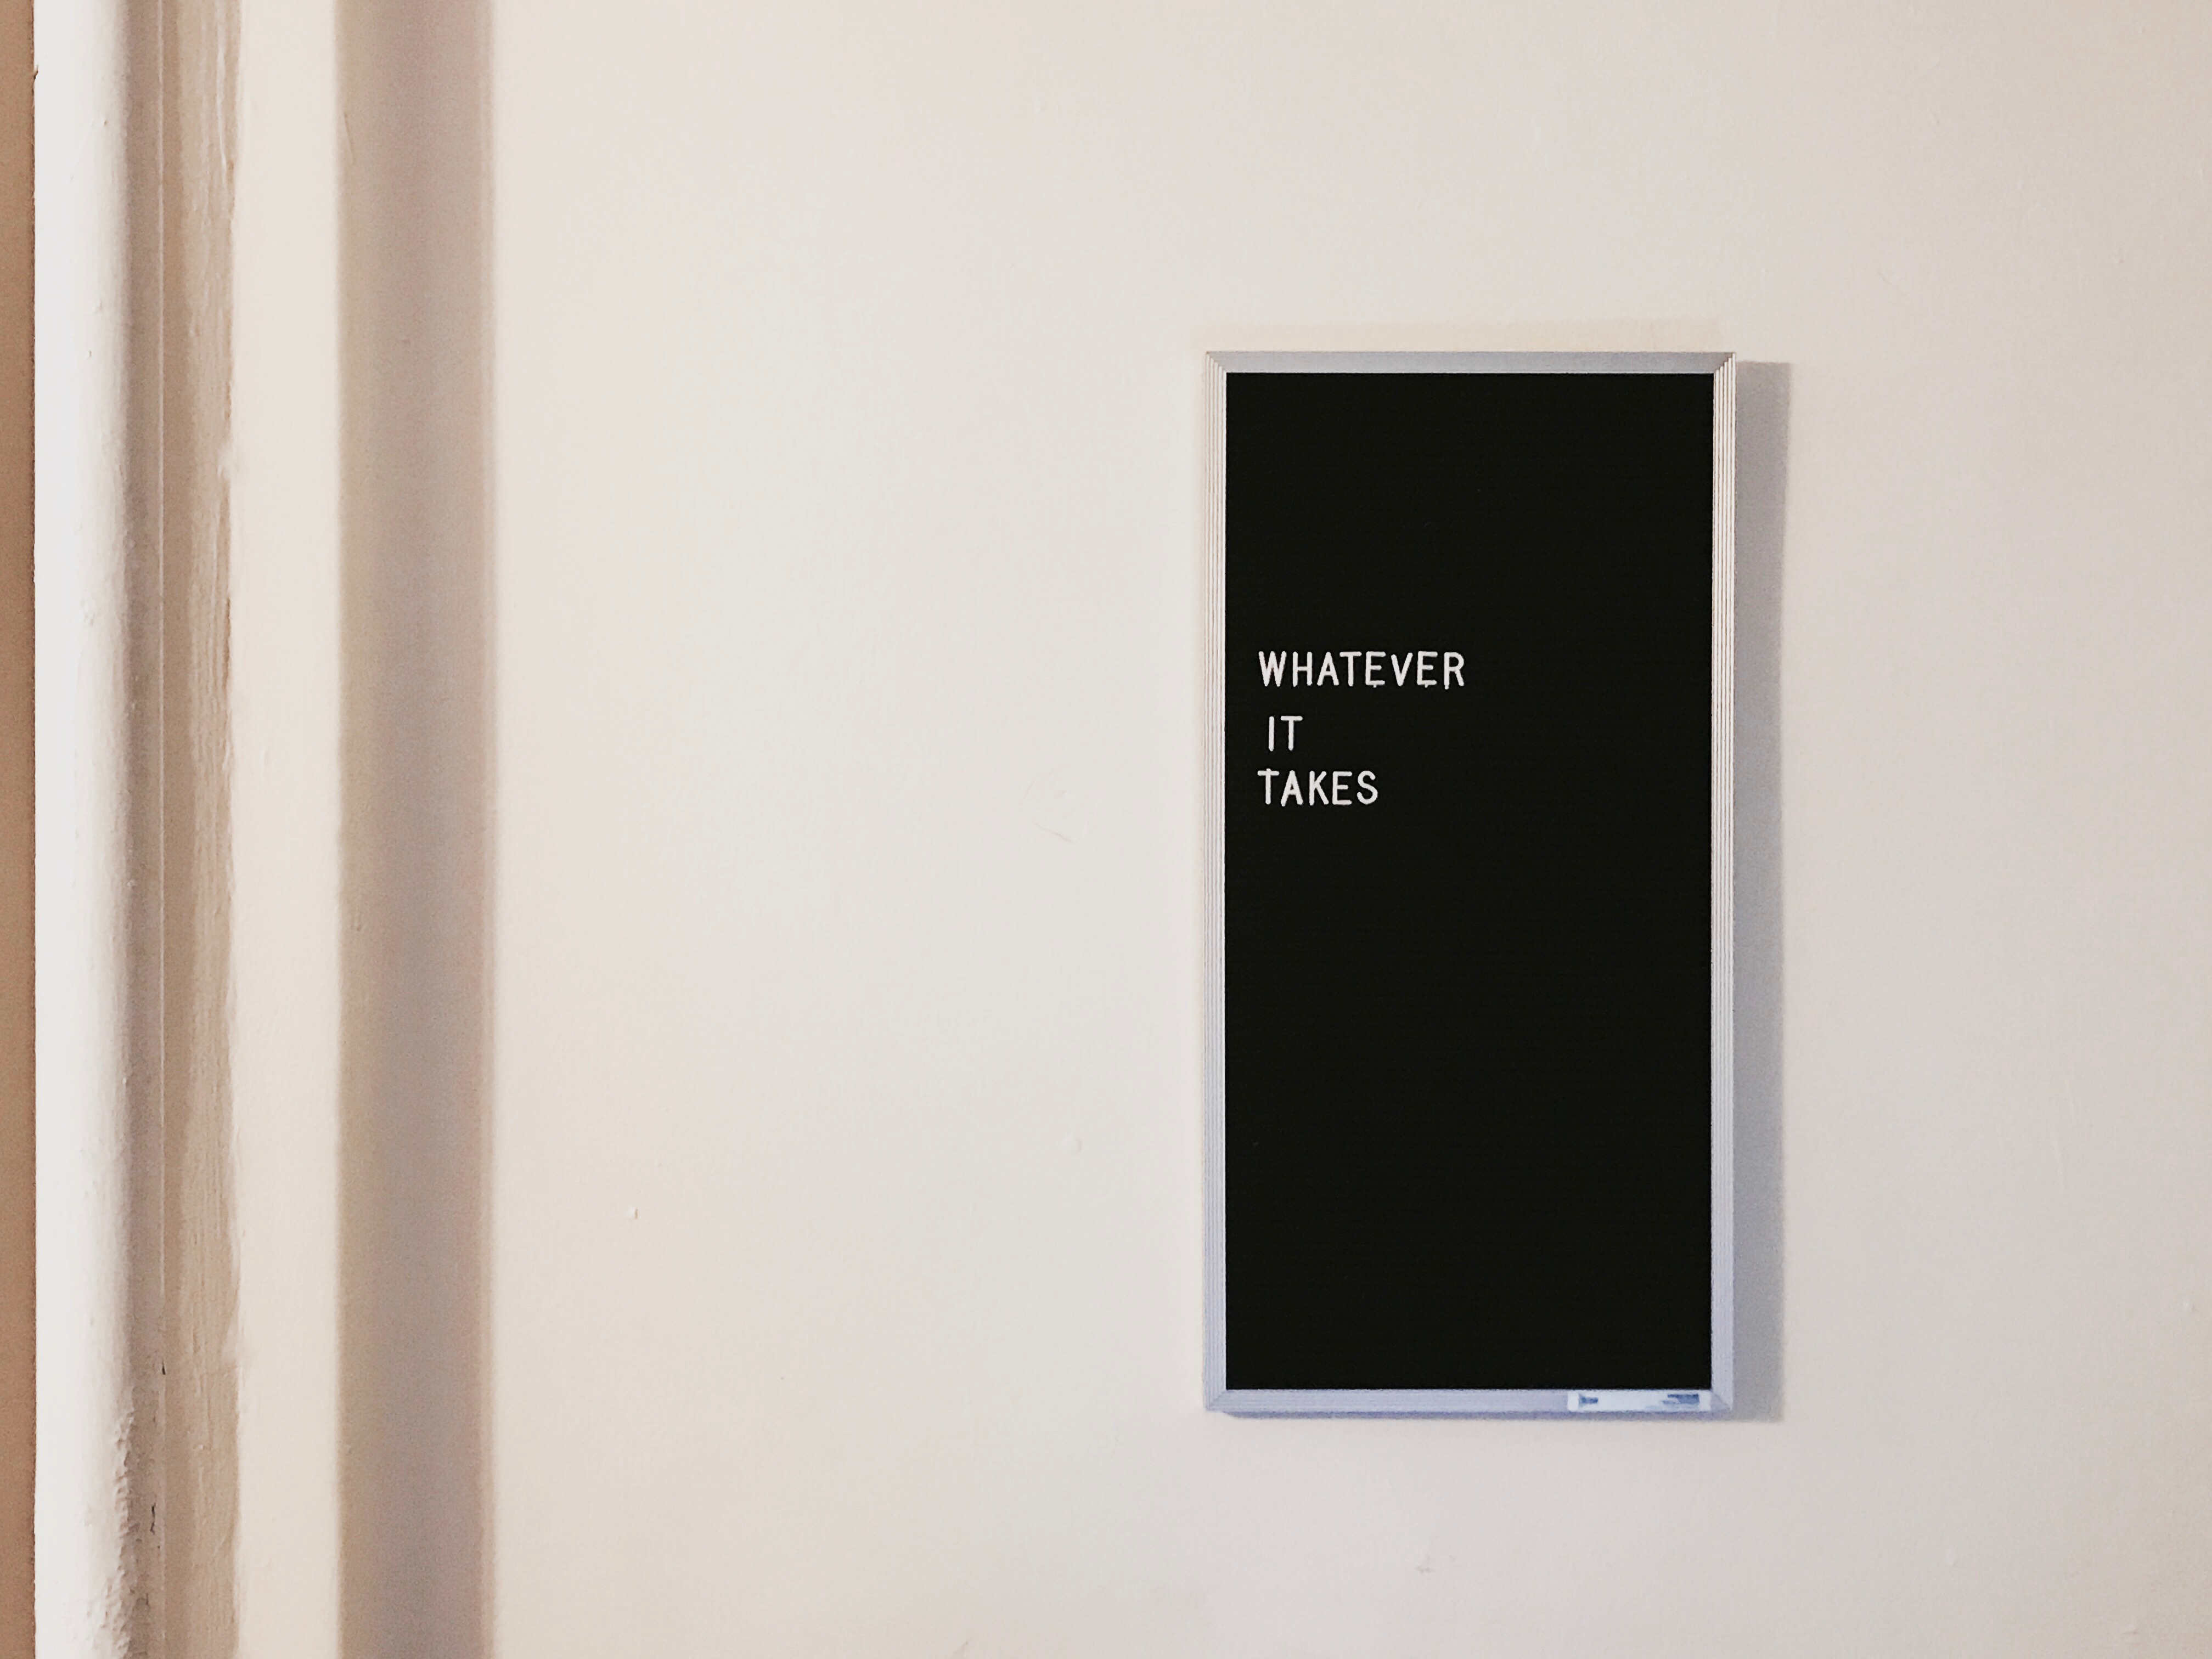
board, window, wall, sign, typography, door, brand, product, type, design, picture frame